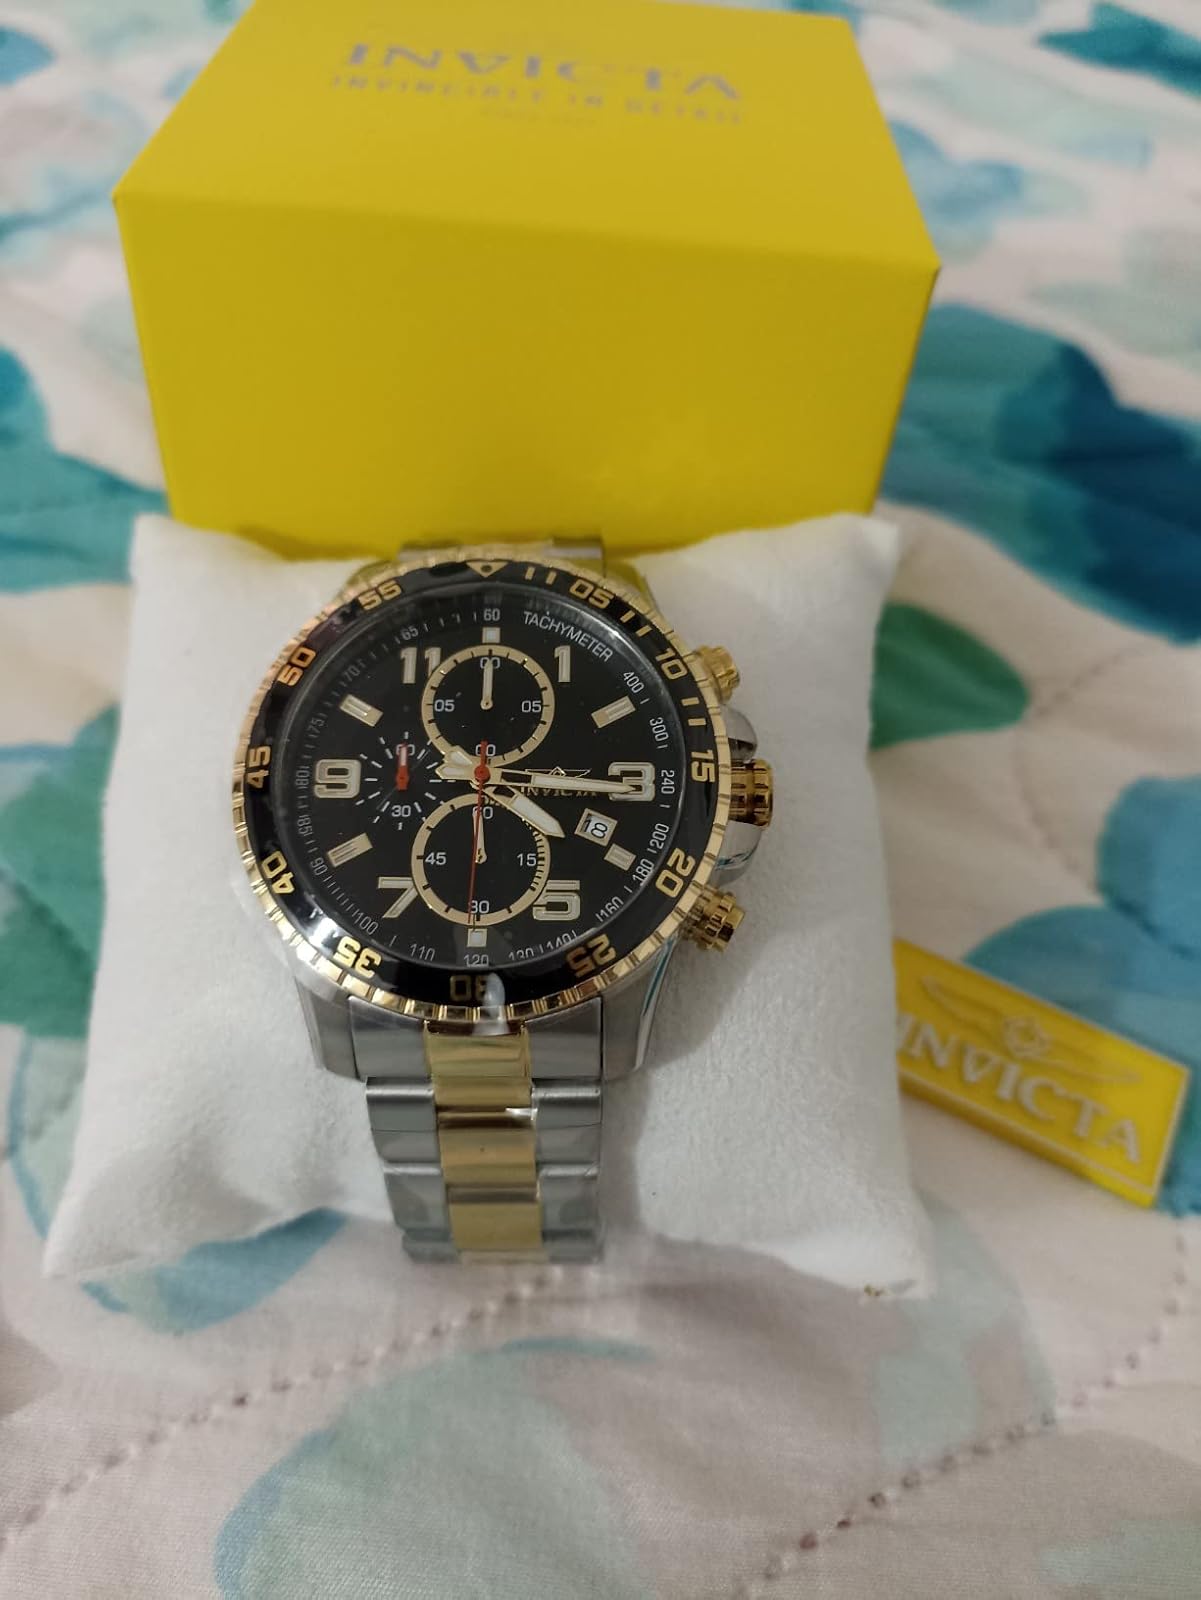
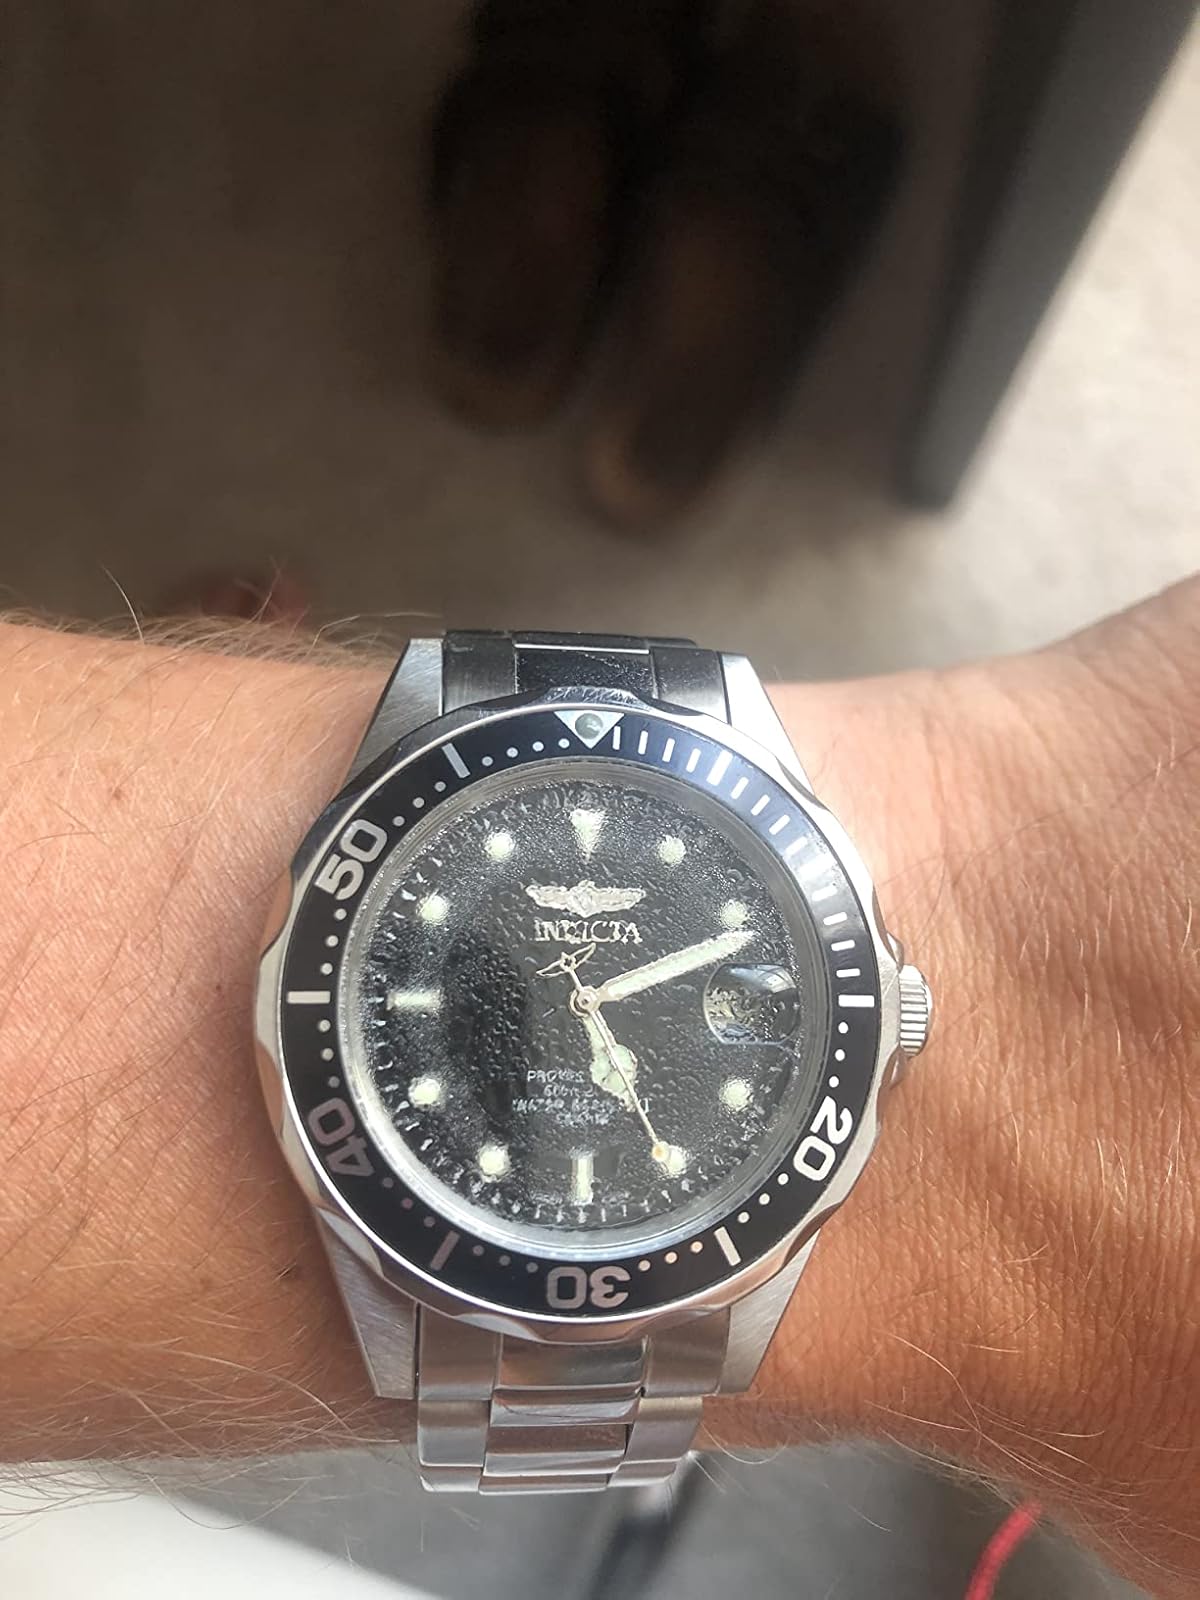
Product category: accessories_watch
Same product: no